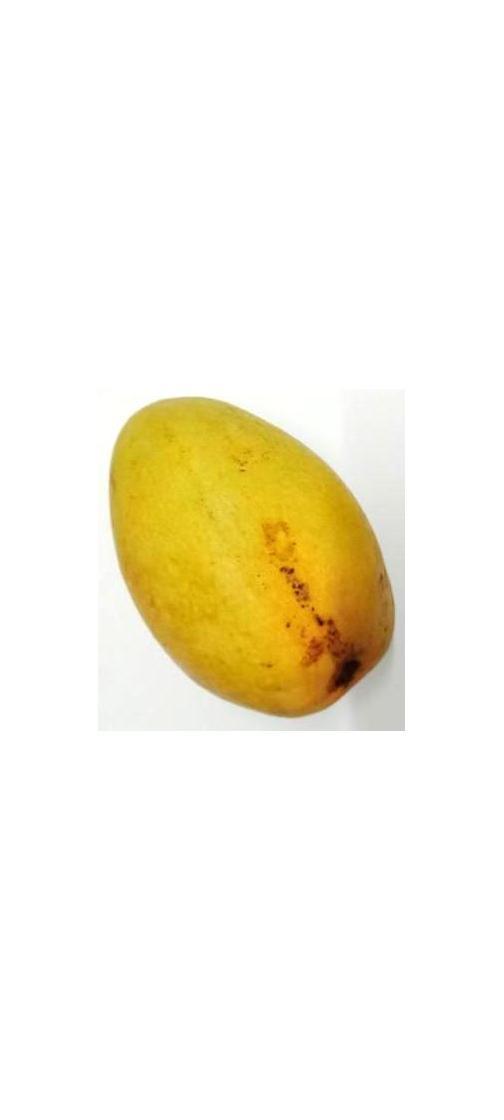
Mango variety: Bari-11